Daniel Thomas (running back)

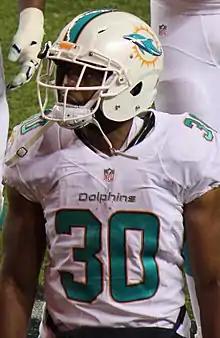
Thomas with the Miami Dolphins in 2014

Daniel Thomas (born October 29, 1987) is an American former professional football player who was a running back for the Miami Dolphins of the National Football League (NFL). He played college football for the Kansas State Wildcats. He was selected by the Dolphins in the second round of the 2011 NFL draft.